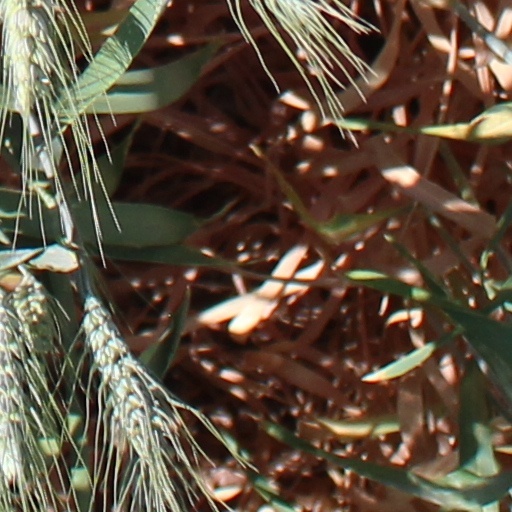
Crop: wheat